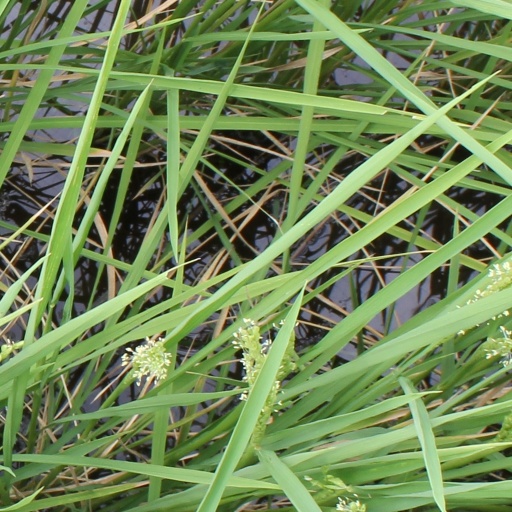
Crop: rice